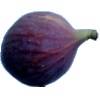
Label: Fig 1